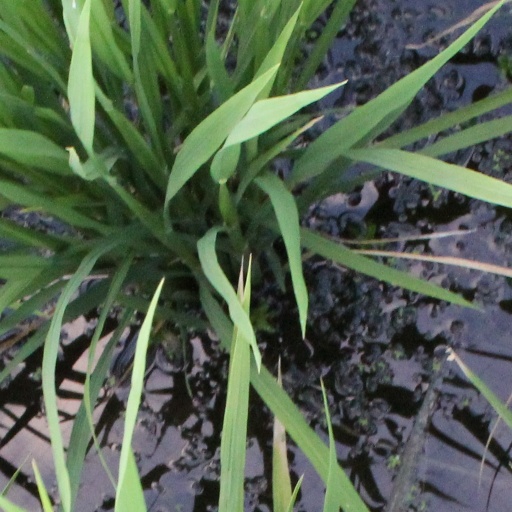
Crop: rice